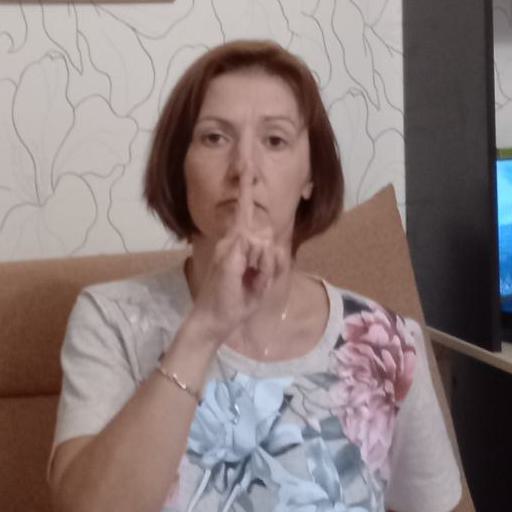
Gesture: mute